John Cox (basketball, born 1981)

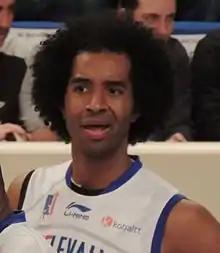
Cox with Paris-Levallois in 2012

John Arthur Cox IV (born July 6, 1981) is a Venezuelan-American former professional basketball player. A 6 ft 5 in (1.96 m) shooting guard and point guard, Cox played in several top-tier European leagues, including France’s LNB Pro A, Germany’s Basketball Bundesliga, and competed in the EuroLeague. Internationally, he represented Venezuela, winning gold at the 2015 FIBA Americas Championship and playing at the 2016 Summer Olympics.